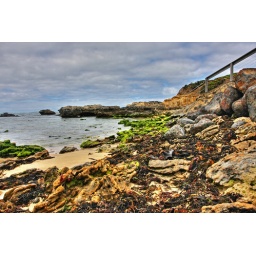
rock covered in green algae landscape